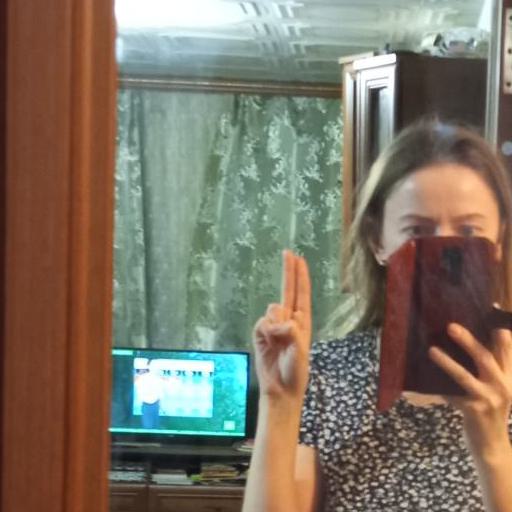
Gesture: two_up